Structure of the Swiss Armed Forces

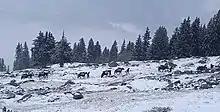
Groupe vétérinaire et animaux de l’armée 13 train column above Disentis

The Logistic Training Unit trains the armed forces' medical, logistics, movement control, transport, maintenance, and veterinary troops, and the armed forces' animals.